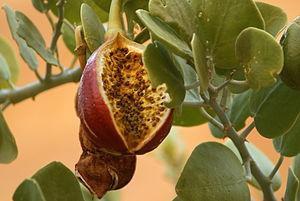
fruit mûr et éclaté de câprier (Capparis cartilaginea). Photo prise dans le Sinaï, en Égypte. Le fruit éclaté, d'une taille de 7 cm environ, montre ses graines noires et sa chair jaune.
Le câprier commun ou câprier épineux, est une espèce d'arbrisseau méditerranéen de la famille des Capparaceae.